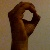
The image shows a hand gesture representing the letter 'O' in Indian Sign Language.